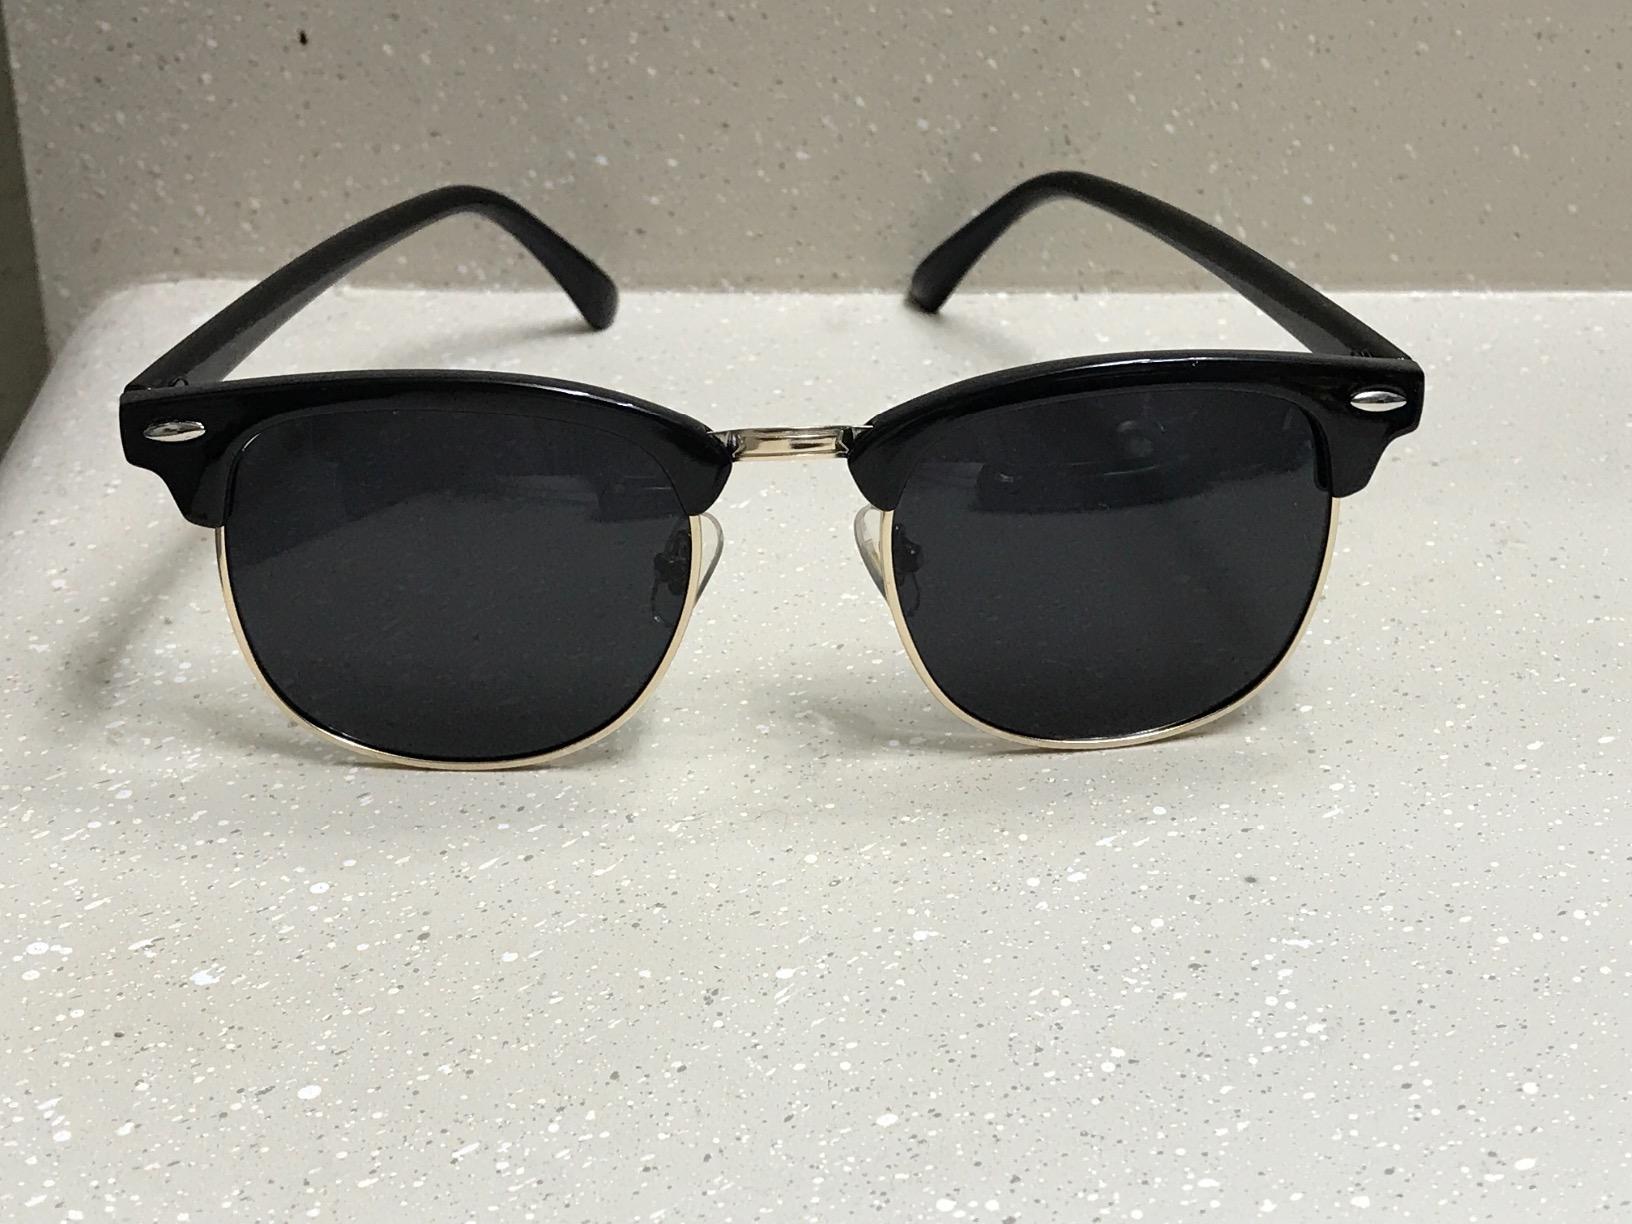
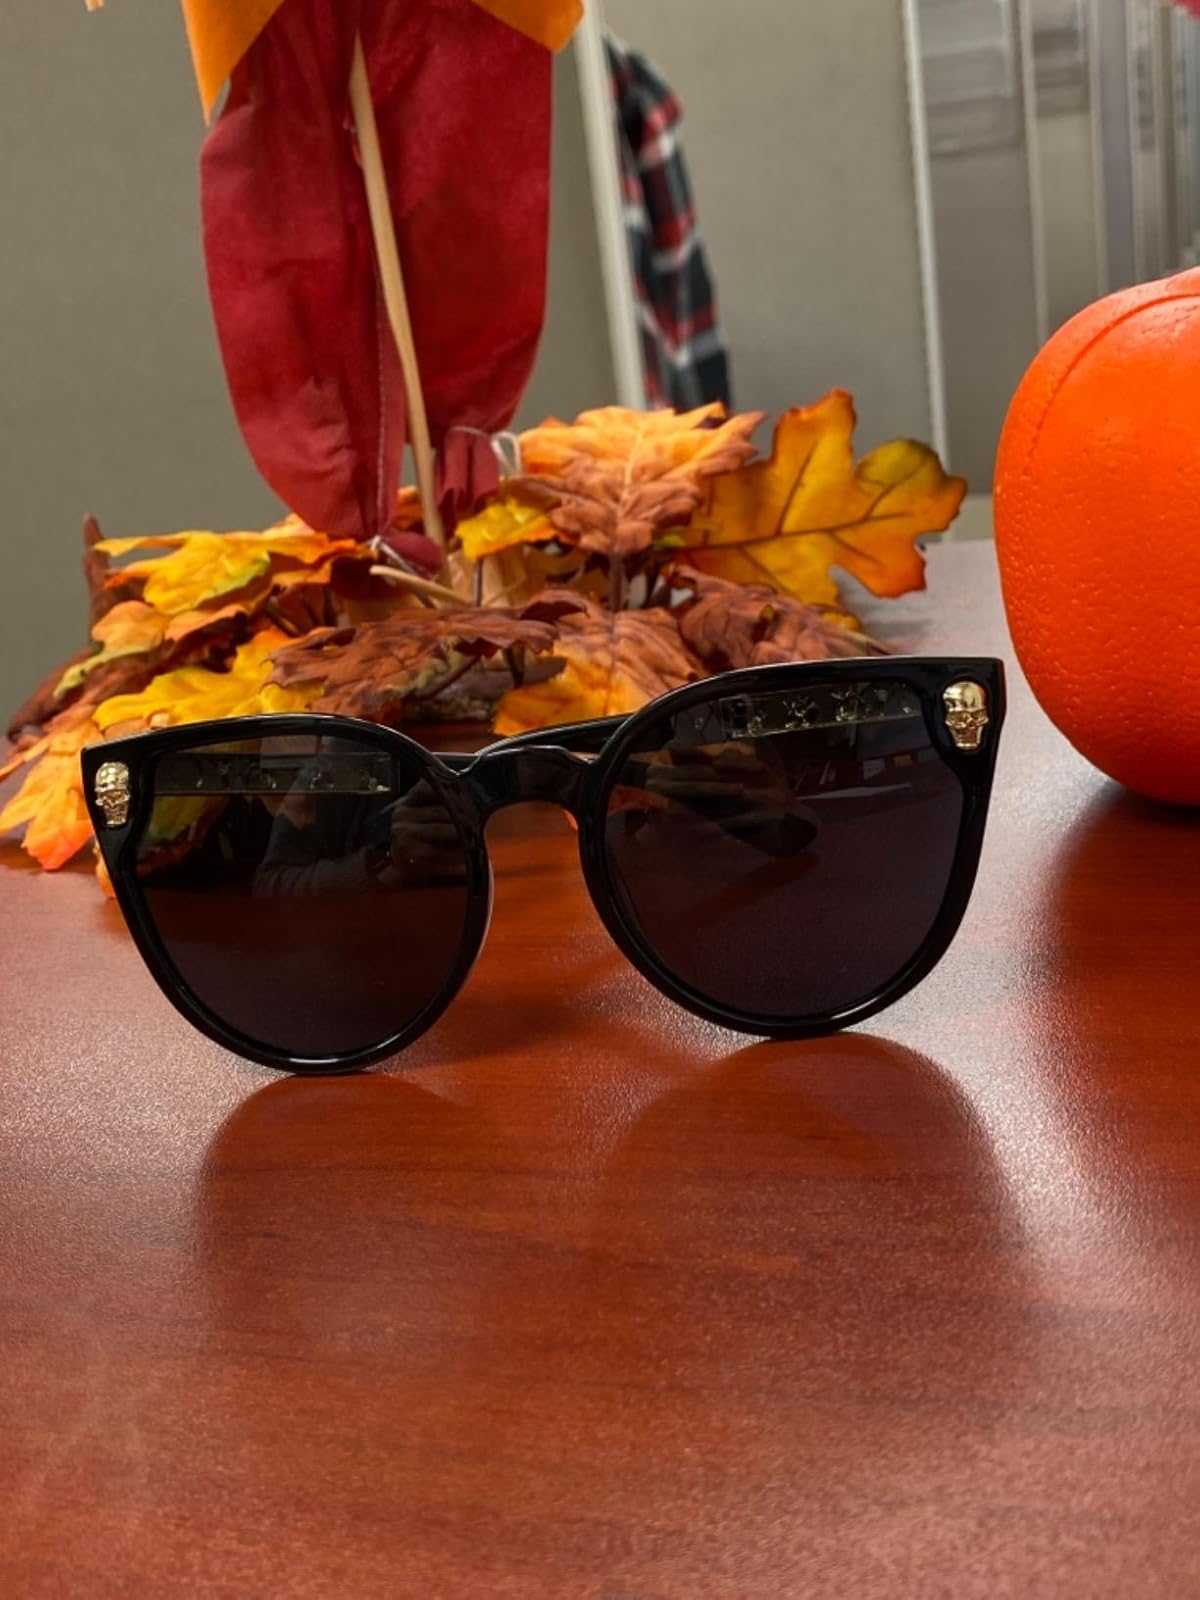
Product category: accessories_sunglasses
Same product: no